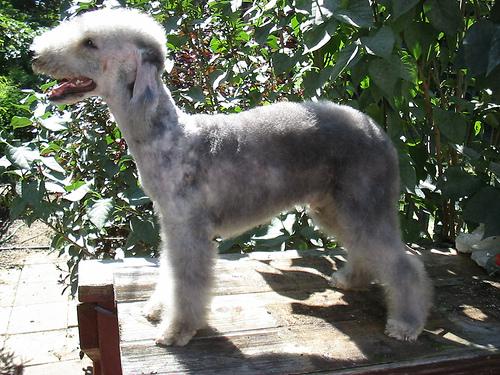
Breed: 214-n000033-Bedlington_terrier